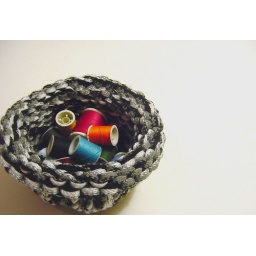
Handknit tricket bowl in black and white